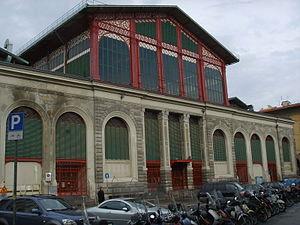
Le Marché Central de Florence est situé via Panicale et piazza del mercato Centrale. Il résulte de l'époque du Risanamento, période pendant laquelle Florence était la Capitale de l'Italie à la fin du XIXᵉ siècle.